Fragaria virginiana

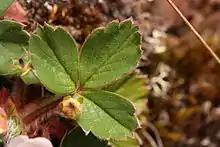
"Fragaria virginiana" var. "platypetala" usually has dense and spreading pubescence on flower and leaf stalks as illustrated by this individual.

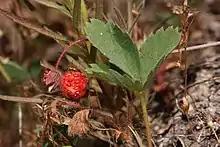
The fruit is a reddish, fleshy aggregate dotted with "seeds" (achenes) up to 1 cm.

All strawberries have a base haploid count of 7 chromosomes. "Fragaria virginiana" is octoploid, having eight sets of these chromosomes for a total of 56. These eight genomes pair as four distinct sets, of two different types, with little or no pairing between sets. The genome composition of the octoploid strawberry species has generally been indicated as AAA'A'BBB'B'. The A-type genomes were likely contributed by diploid ancestors related to "Fragaria vesca" or similar species, while the B-type genomes seem to descend from a close relative of "Fragaria iinumae". The exact process of hybridization and speciation which resulted in the octoploid species is still unknown, but it appears that the genome compositions of both "Fragaria chiloensis" and "Fragaria virginiana" (and by extension their hybrid, the cultivated octoploid garden strawberry as well) are identical.